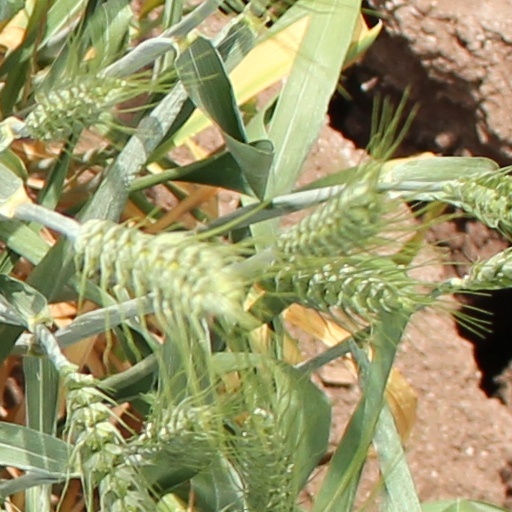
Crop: wheat